Pullman porter

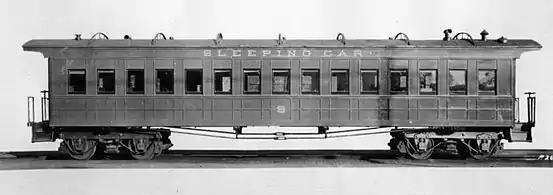
William Crooks locomotive sleeping car, on display in Duluth, Minnesota

As early as 1900, Porters started to rally and organize for better wages and treatment. Porters who worked an average of 300-400 hours per month, were paid a fixed monthly wage regardless of hours or length of trips. They were also subjected to easy dismissal or termination based on minor or false accusations by mainly white passengers. Initial efforts were largely unsuccessful and also increased risk of retributory termination for attempting to unionize.